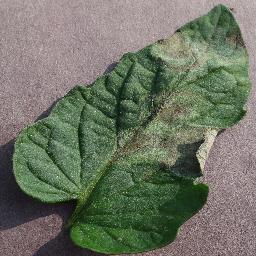
Label: Tomato___Late_blight